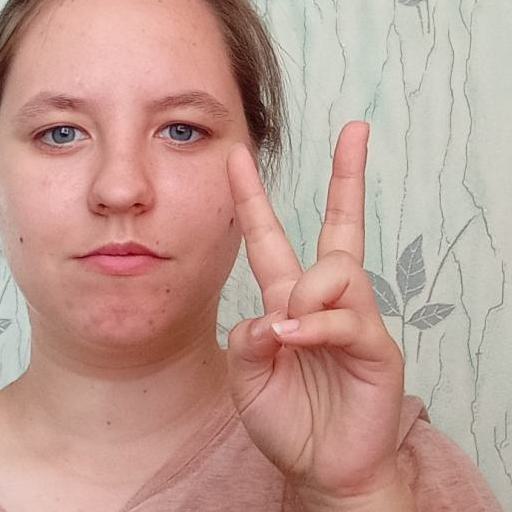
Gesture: peace